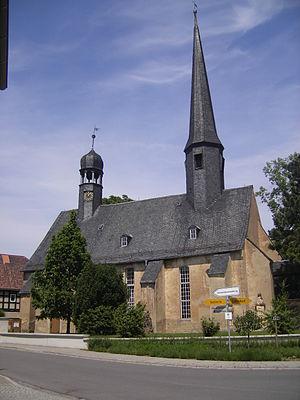
Saara était une ancienne une commune autonome allemande de l'est du land de Thuringe située dans l'arrondissement du Pays-d'Altenbourg. Elle a été incorporée à la ville de Nobitz en 2012.